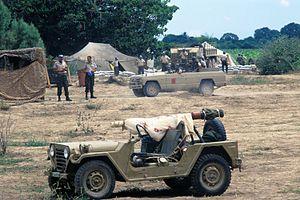
L'Armée royale du Maroc est l'armée de terre des Forces armées royales du Maroc. Elle a été créée à la veille de l'indépendance du pays en 1956 par le roi Mohammed V, grand-père de Mohammed VI, roi actuel du Maroc.